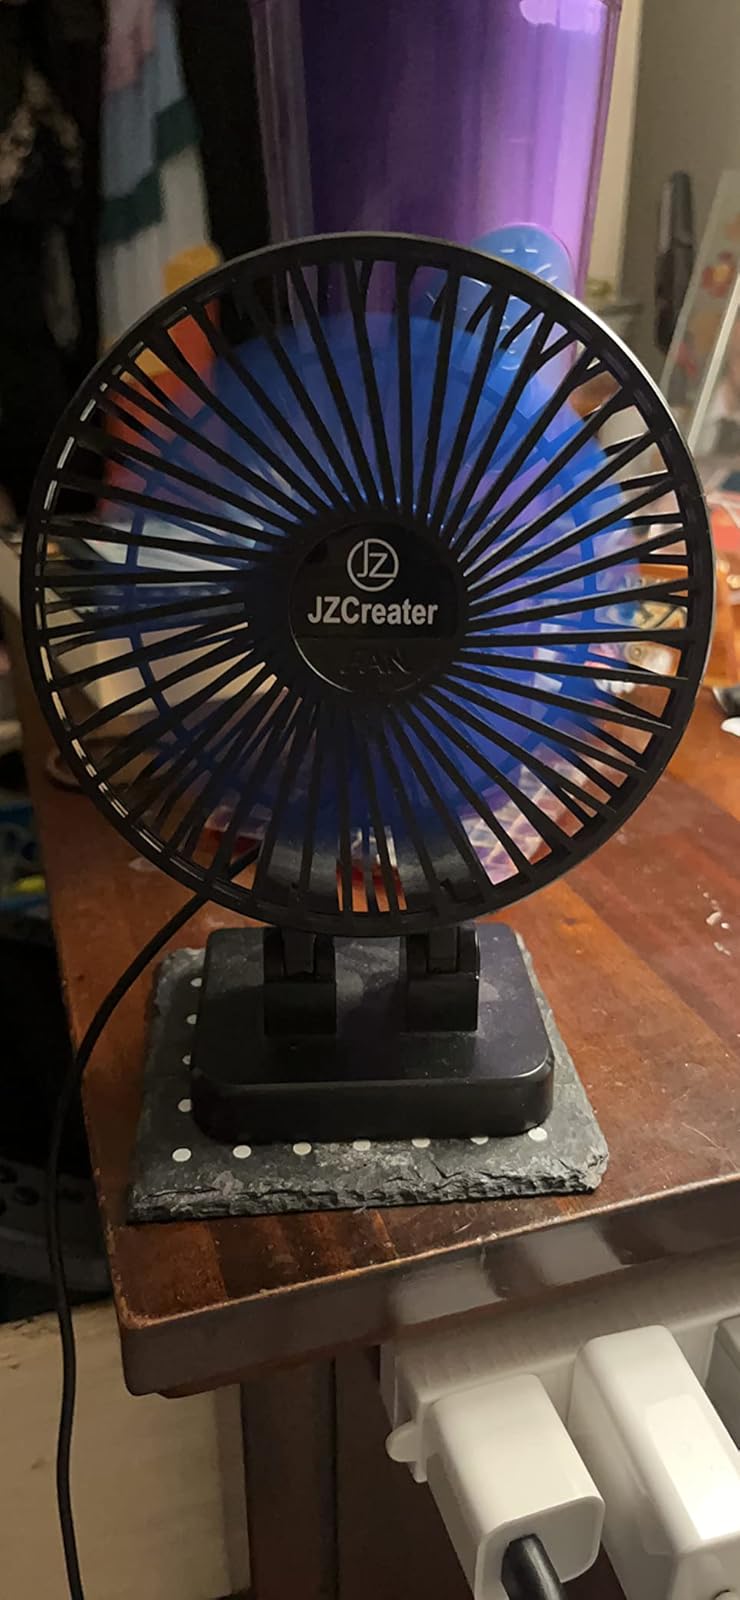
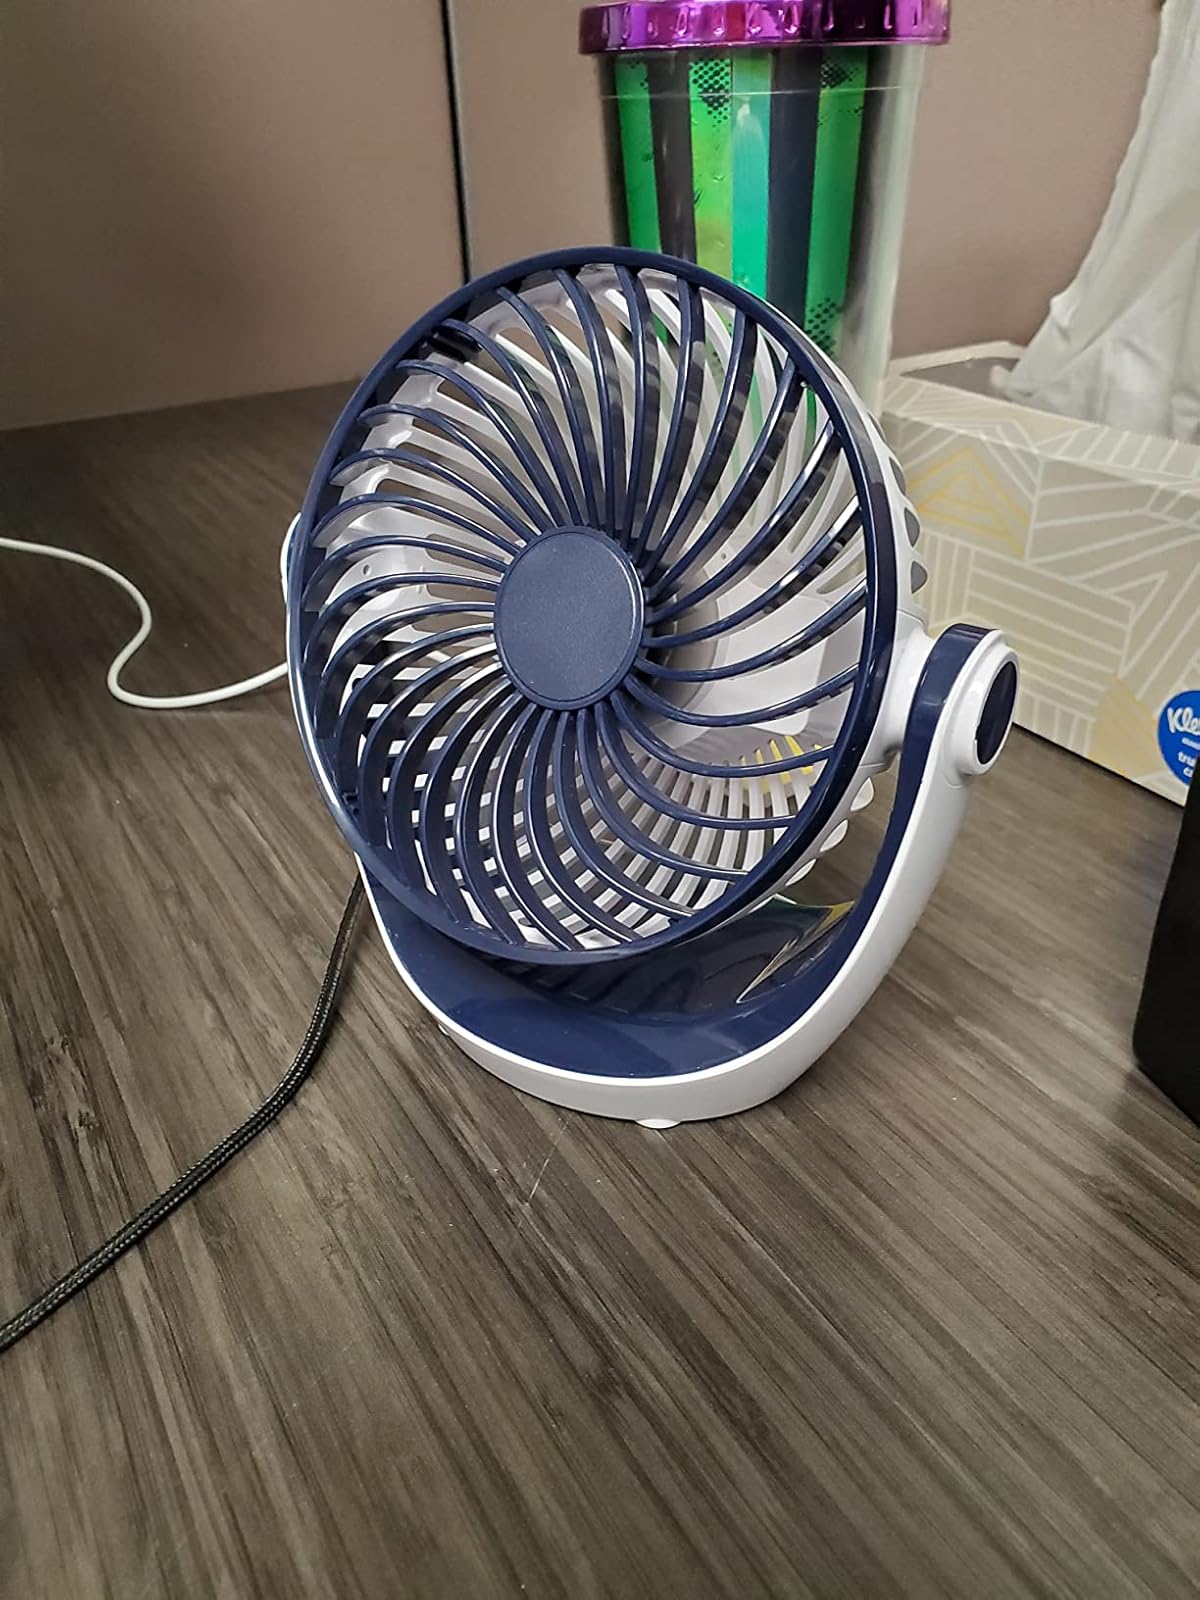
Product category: fan
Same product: no